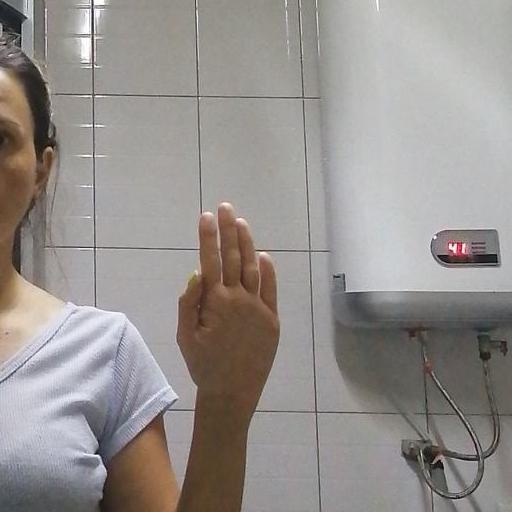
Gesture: stop